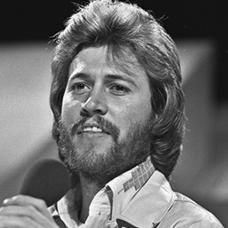
Age: 26